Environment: real
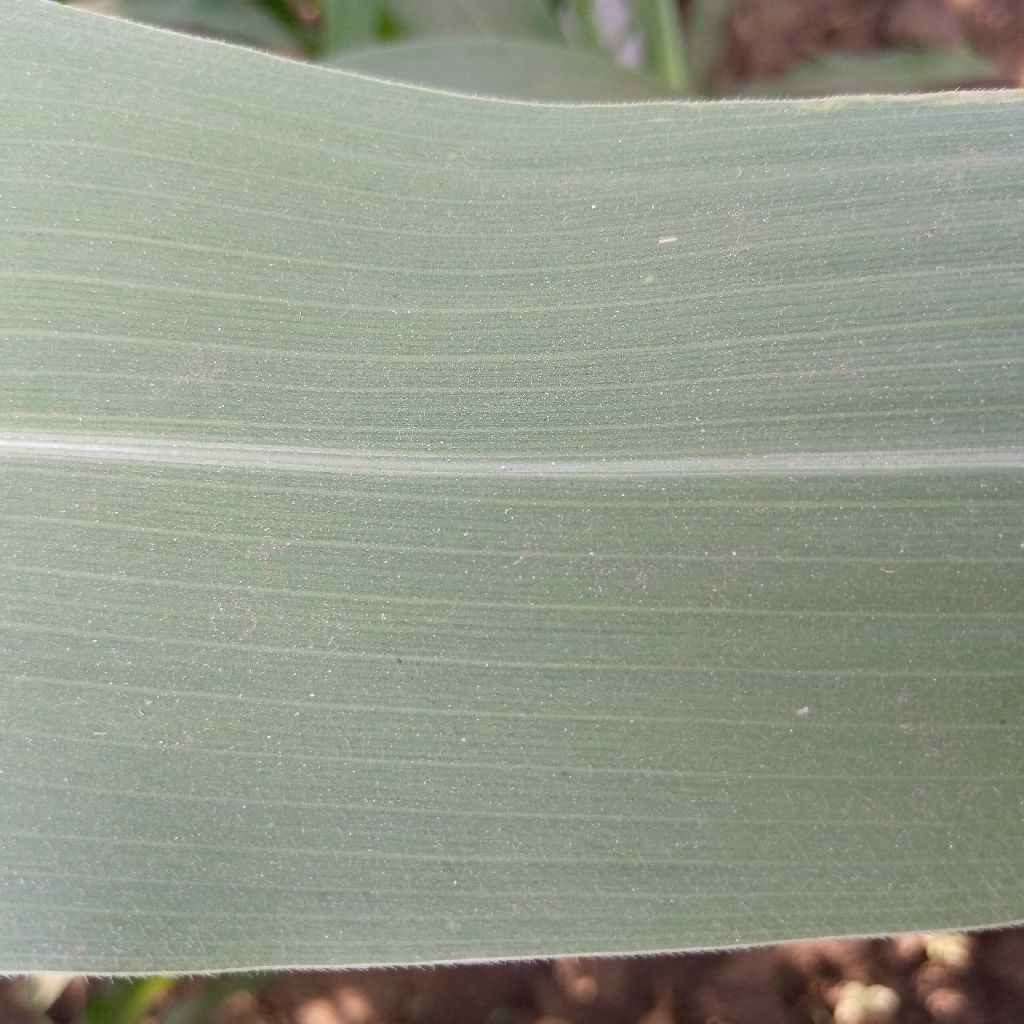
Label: healthy